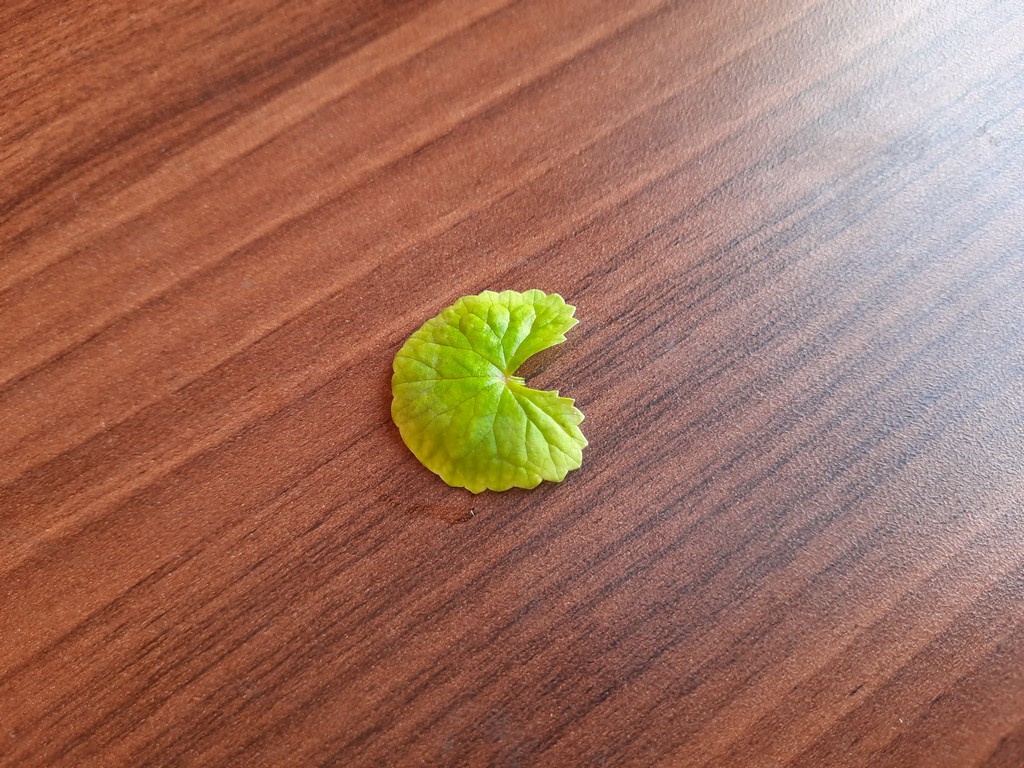
Label: Healthy